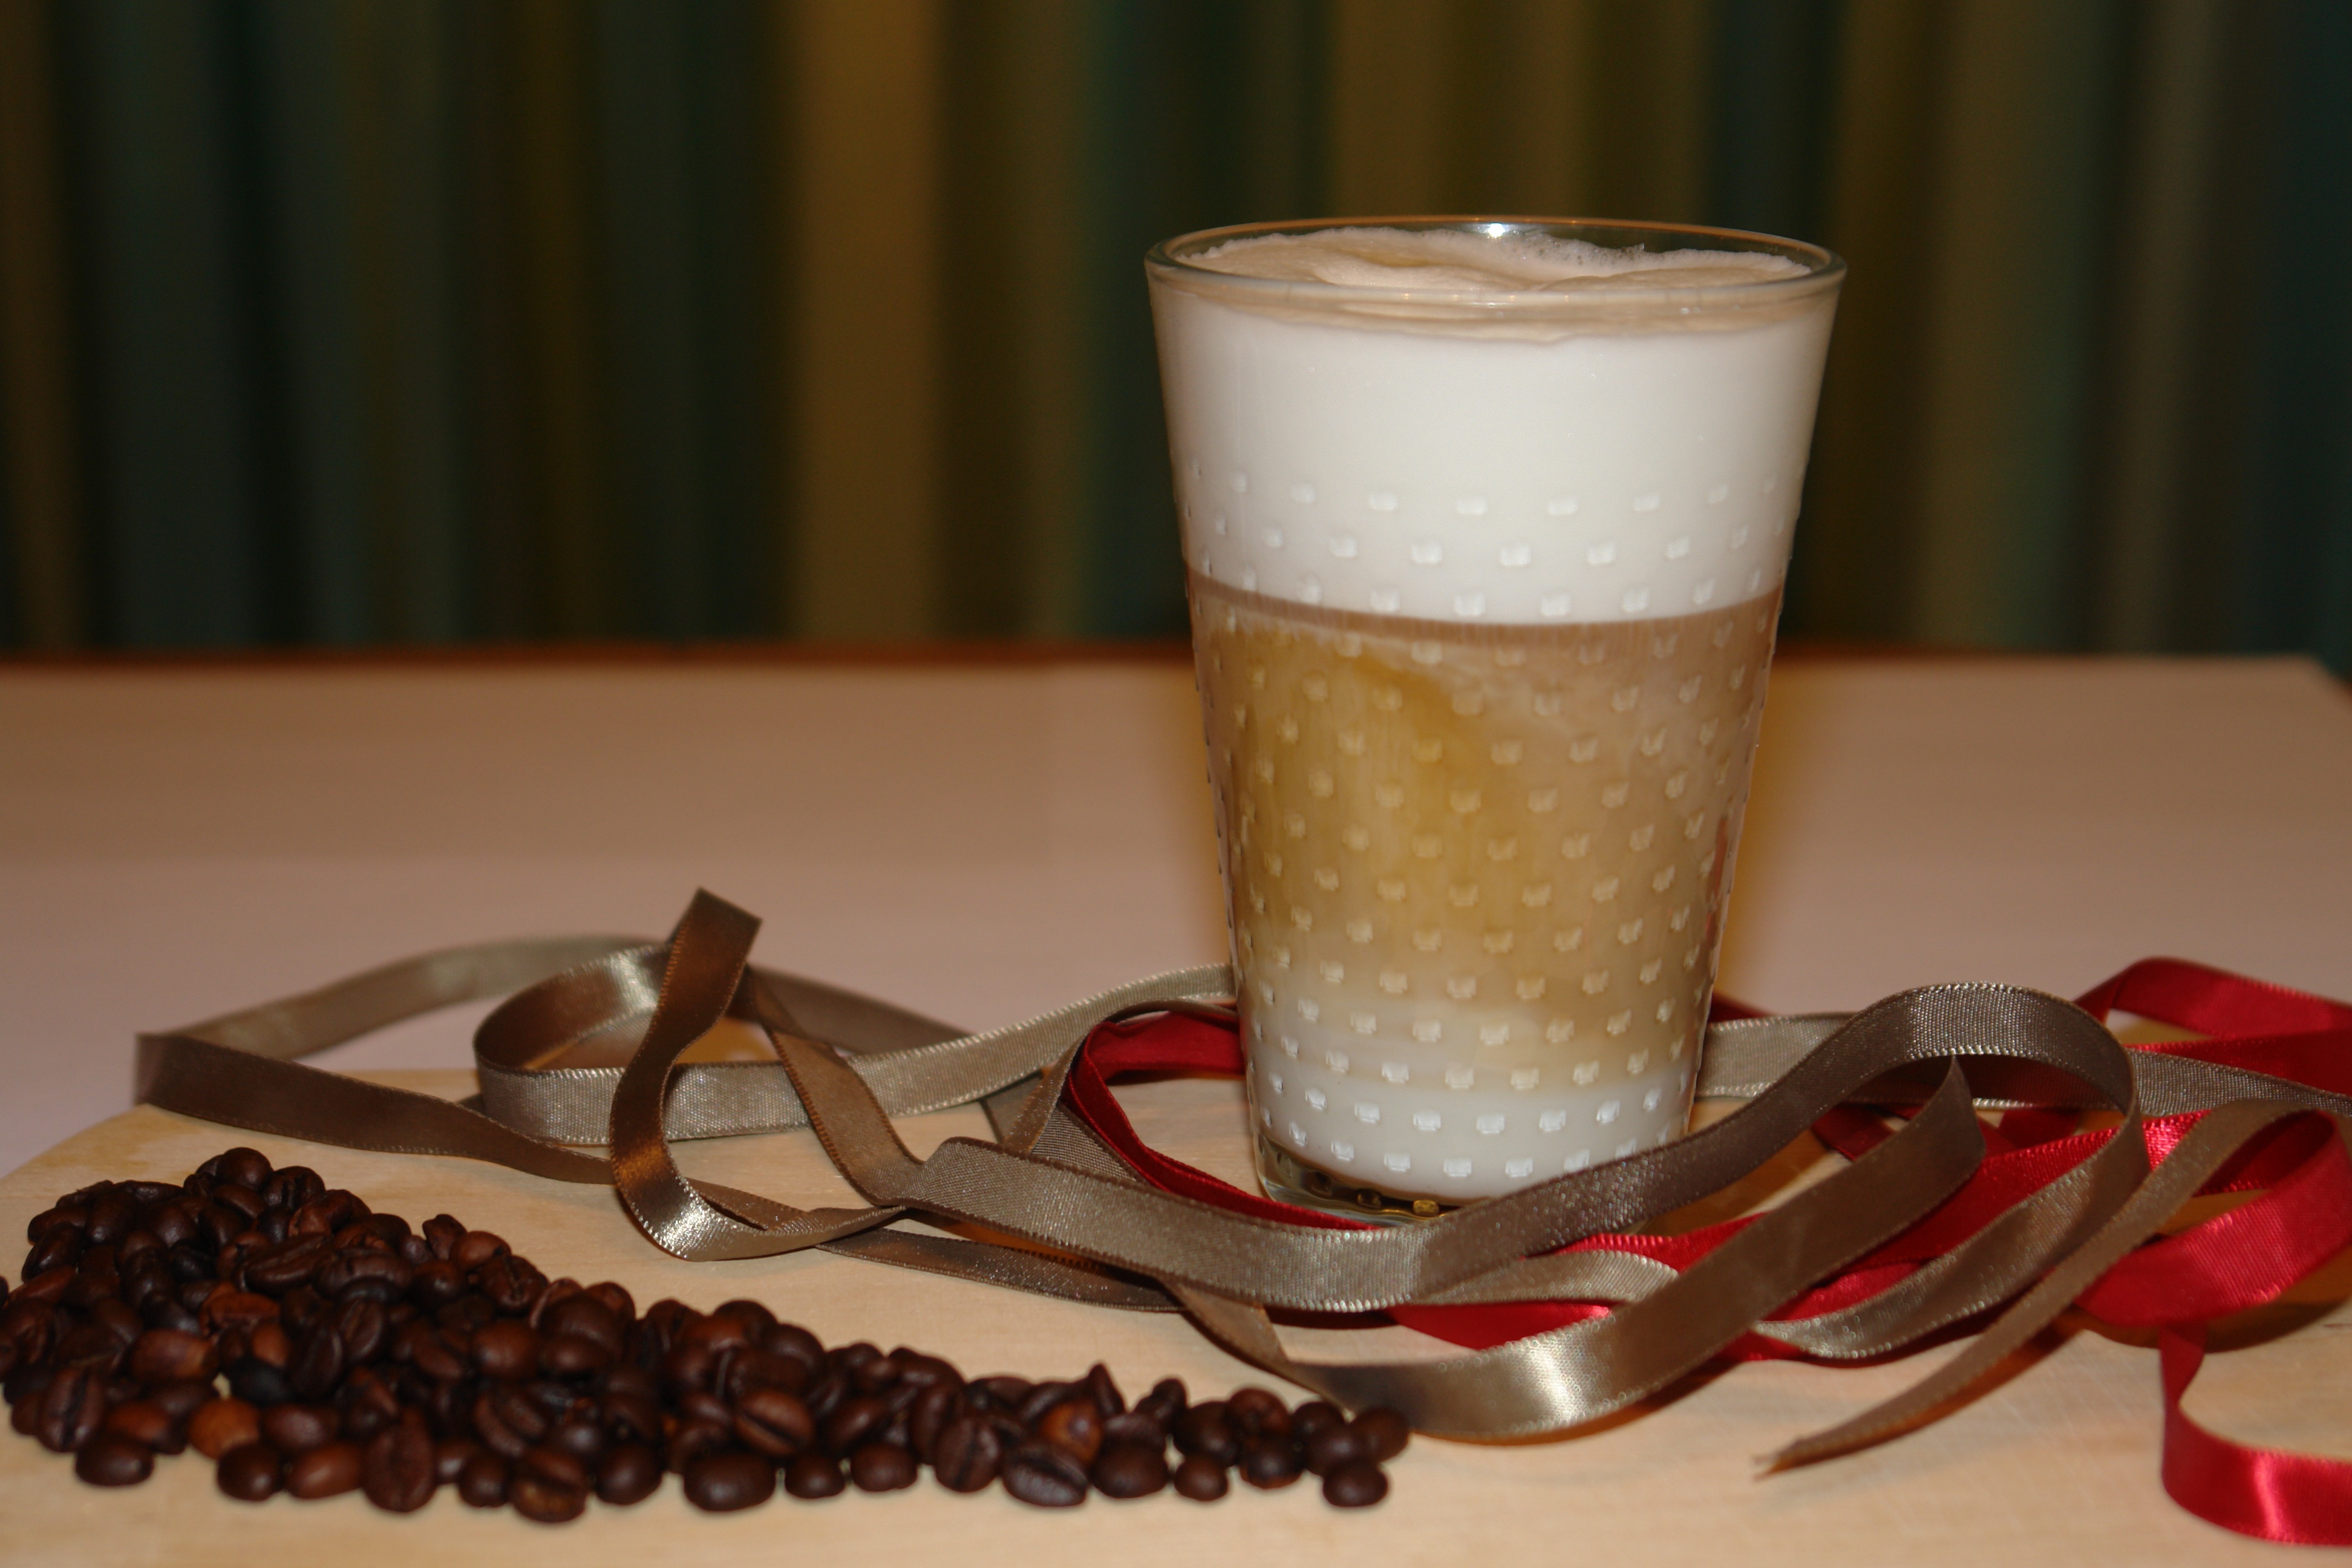
coffee, cup, food, produce, drink, dessert, comfort, flavor, milkshake, warm evening